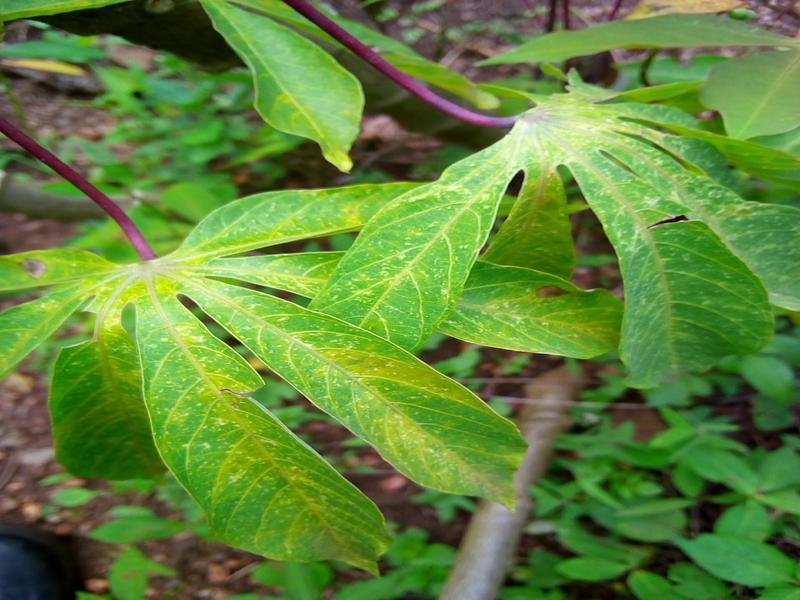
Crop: cassava
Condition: green_mottle